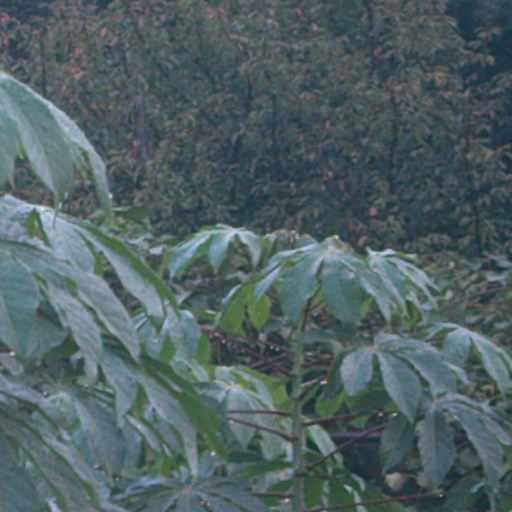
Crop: cassava